Vittorio Bolla

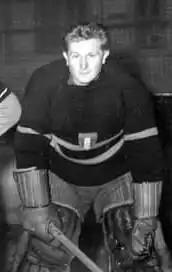

Vittorio Luigi Bolla (12 January 1932 – 20 September 2002) was an Italian ice hockey goaltender. He competed in the men's tournaments at the 1956 Winter Olympics and the 1964 Winter Olympics.